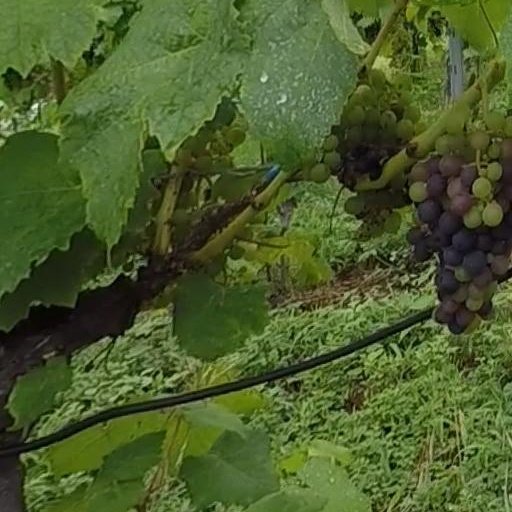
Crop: grape